Grupo Elektra

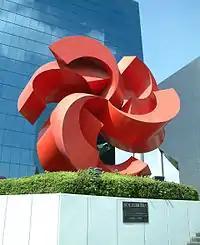

The origins of "Grupo Elektra" date back to 1950, when entrepreneur Hugo Salinas Price launched a small appliance store in Monterrey, Nuevo León. Although the company initially specialized in radio equipment, over time it added other products to its catalog, such as furniture, televisions, and home accessories, enabling it to establish new locations across the country.